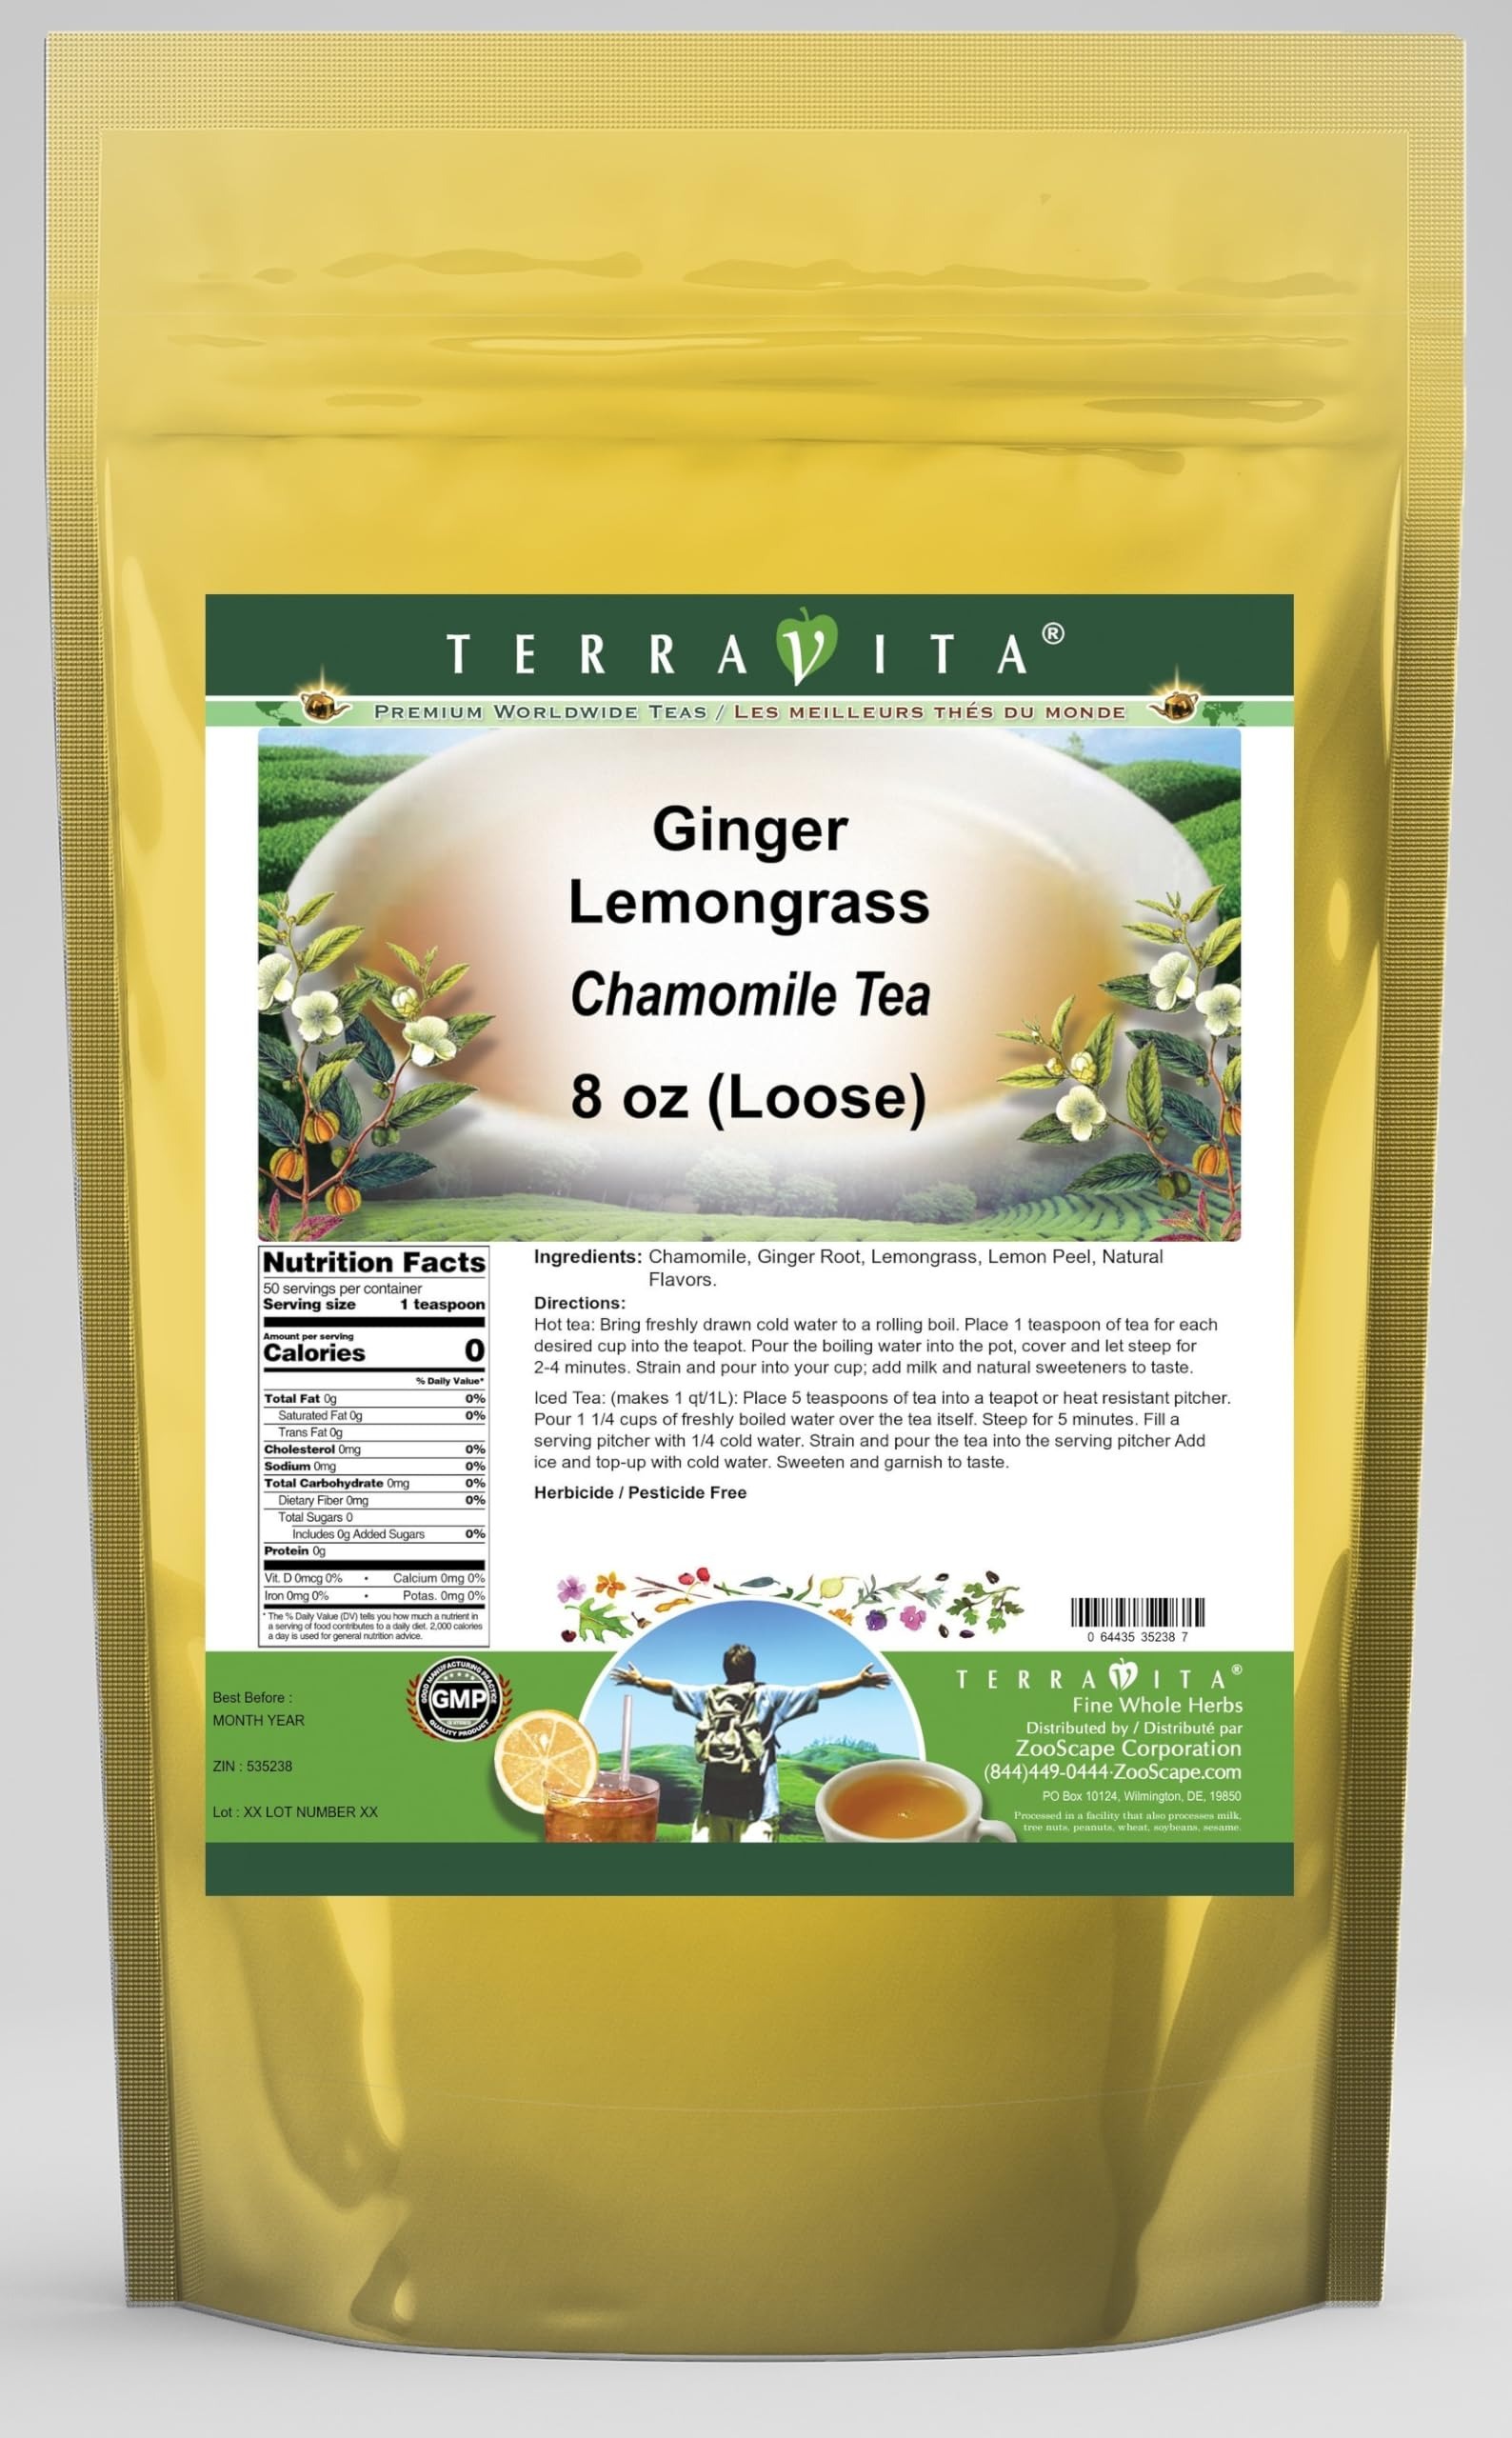
Item Name: Ginger Lemongrass Chamomile Tea (Loose) (8 oz, ZIN: 535238) - 3 Pack
Bullet Point 1: Our Ginger Lemongrass Chamomile Tea is a delicious flavored Chamomile tea with Ginger Root, Lemongrass and Lemon Peel that you will enjoy relaxing with anytime! The natural Ginger Lemongrass taste is delicious! - Ingredients: Chamomile tea, Ginger Root, Lemongrass, Lemon Peel and Natural Ginger Lemongrass Flavor.
Bullet Point 2: No fillers.
Bullet Point 3: Manufacturer: TerraVita
Bullet Point 4: Size: 8 oz
Bullet Point 5: Loose Leaf Chamomile Tea - Packed in a convenient upright pouch!
Product Description: Our Ginger Lemongrass Chamomile Tea is a delicious flavored Chamomile tea with Ginger Root, Lemongrass and Lemon Peel that you will enjoy relaxing with anytime! The natural Ginger Lemongrass taste is delicious! - Ingredients: Chamomile tea, Ginger Root, Lemongrass, Lemon Peel and Natural Ginger Lemongrass Flavor. - Hot tea brewing method: Bring freshly drawn cold water to a rolling boil. Place 1 teaspoon of tea for each desired cup into the teapot. Pour the boiling water into the pot, cover and let steep for 2-4 minutes. Strain and pour into your cup; add milk and natural sweeteners to taste. - Iced tea brewing method: (to make 1 liter/quart): Place 5 teaspoons of tea into a teapot or heat resistant pitcher. Pour 1 1/4 cups of freshly boiled water over the tea itself. Steep for 5 minutes. Fill a serving pitcher with 1/4 cold water. Strain and pour the tea into the serving pitcher Add ice and top-up with cold water. Sweeten and garnish to taste. - TerraVita is an exclusive line of premium-quality, natural source products that use only the finest, purest and most potent ingredients found around the world. TerraVita is hallmarked by the highest possible standards of purity, potency, stability and freshness. All of our products are prepared with the highest elements of quality control, from raw materials through the entire manufacturing process, up to and including the moment that the bottles or bags are sealed for freshness and shipped out to you. Our highest possible standards are certified by independent laboratories and backed by our personal guarantee. - TerraVita exists to meet and ensure your family's health and wellness without the harmful effects of chemicals and health products. We strive to make all of our products affordable and reliable and are constantly searc
Value: 24.0
Unit: Ounce

Price: 81.92